Folk rock

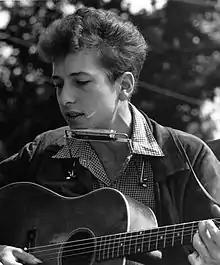
Bob Dylan was the most influential of all the urban folk-protest songwriters.

The vast majority of the urban folk revivalists shared a disdain for the values of mainstream American mass culture and led many folk singers to begin composing their own "protest" material. The influence of this folk-protest movement would later manifest itself in the sociopolitical lyrics and mildly anti-establishment sentiments of many folk rock songs, including hit singles such as "Eve of Destruction", "Like a Rolling Stone", "For What It's Worth", and "Let's Live for Today".